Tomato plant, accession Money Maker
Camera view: tilt-top (135 deg); turntable rotation: 180 degrees
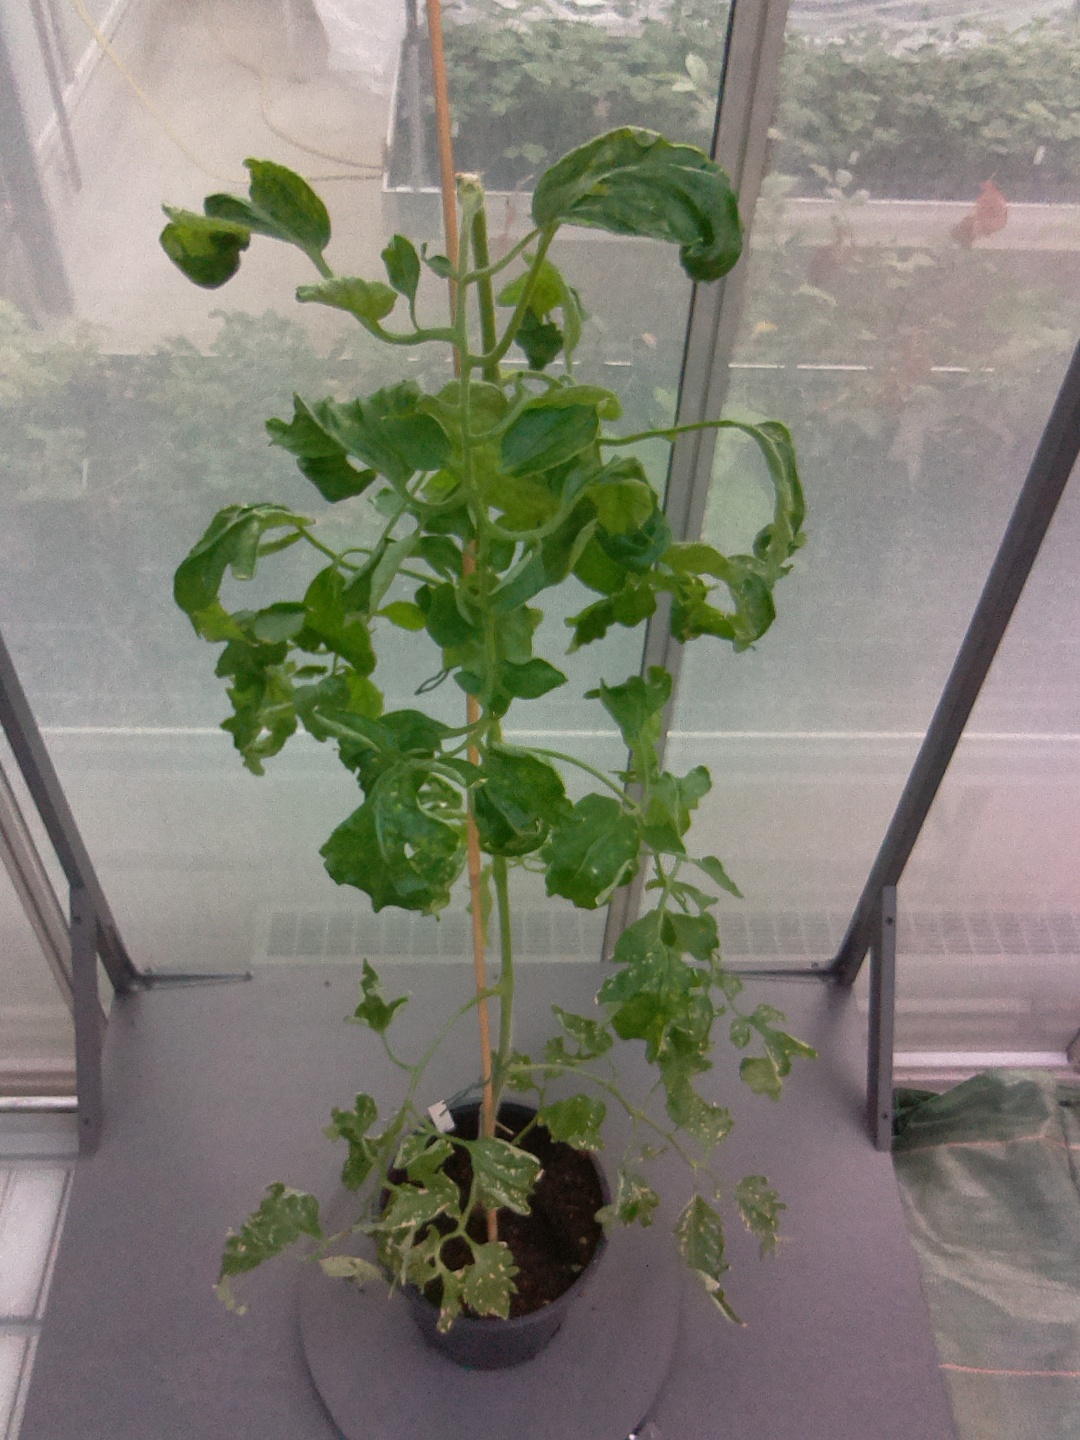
BBCH growth stage 52: 2 inflorescences visible